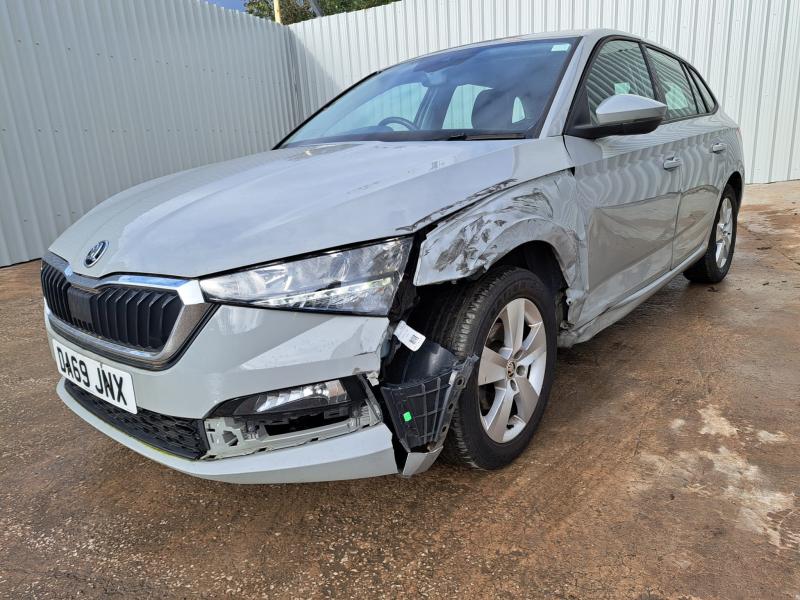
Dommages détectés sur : pare-choc avant, feu avant droit, feu avant gauche, capot, aile avant gauche, porte avant gauche, porte arrière gauche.
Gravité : mineur